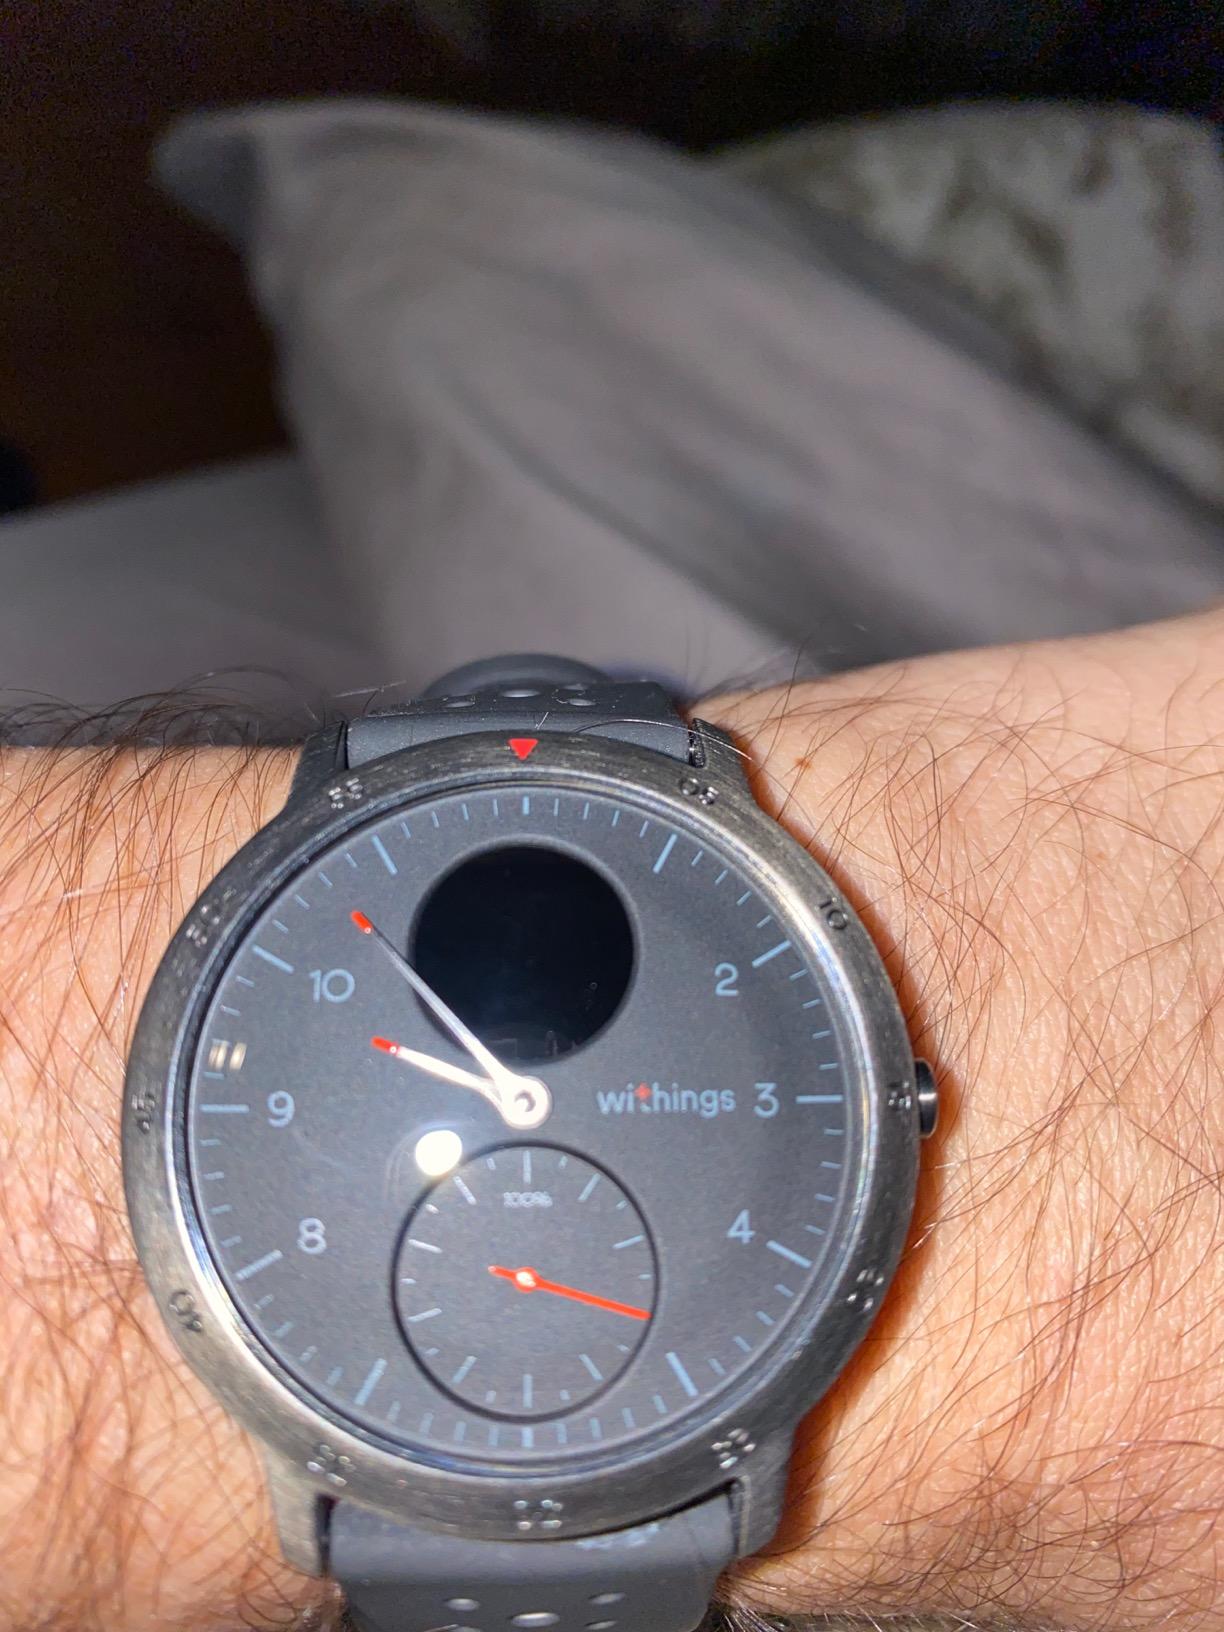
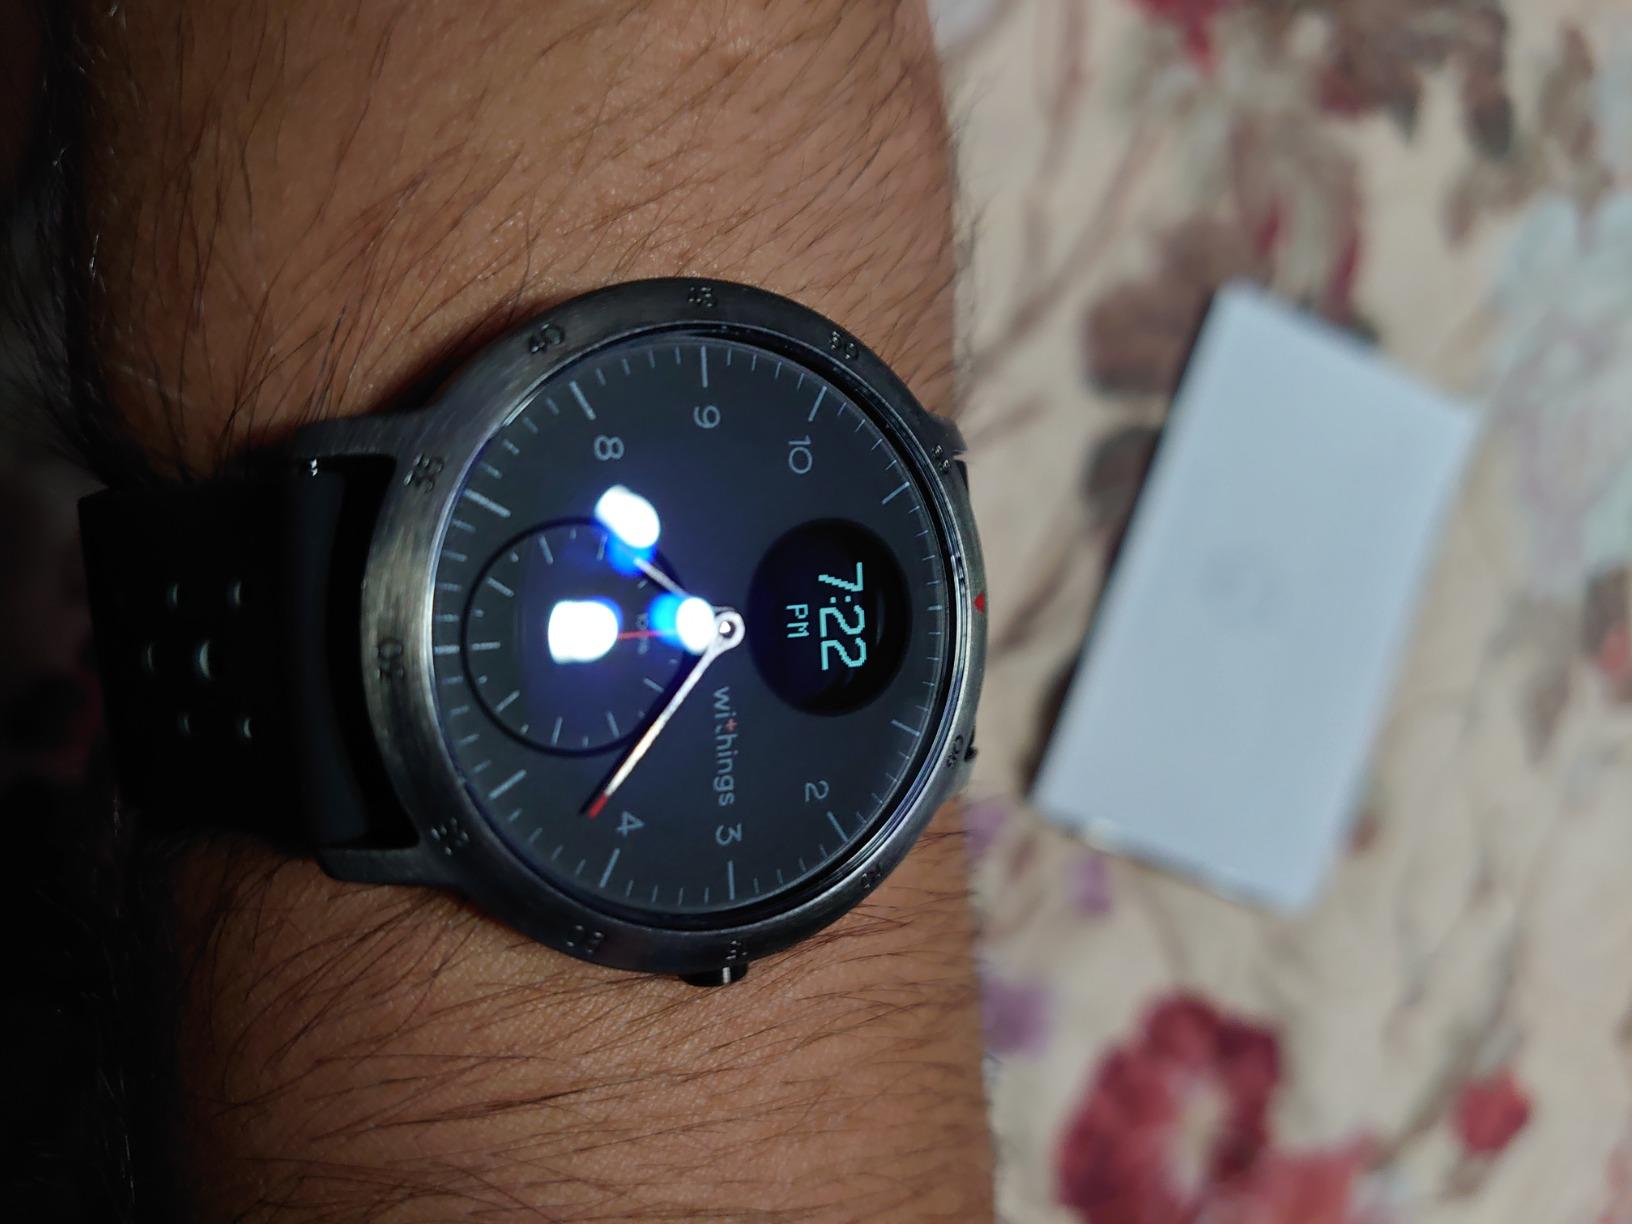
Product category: smartwatch
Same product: yes